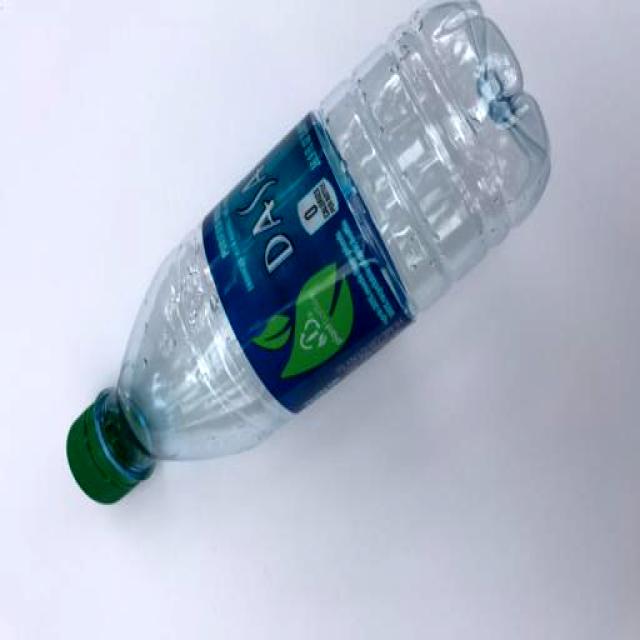
Label: Plastic